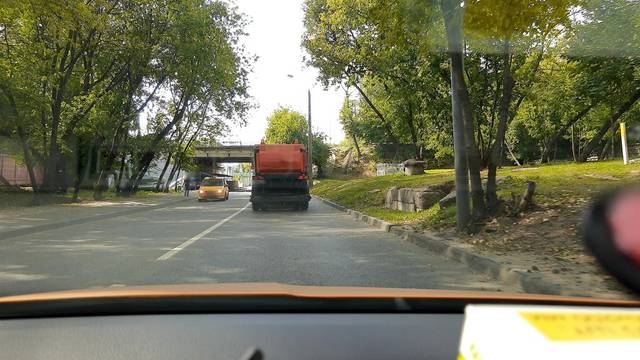
Region: Russia
Coordinates: 55.736, 37.732